Jacobus Deketh

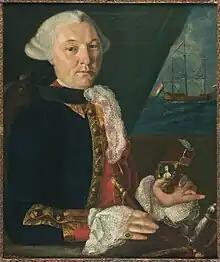
"Jacobus Deketh in 1761, painting in the collection of Frisian Maritime Museum"

Captain Jacobus Deketh (1726 – 26 July 1764) was a Dutch States Navy officer who was a captain in the Frisian Admiralty, one of the five admiralties of the Dutch Republic. In 1744 at the age of 18, Deketh joined the Admiralty of Amsterdam. He became a lieutenant and later extraordinary captain and sailed to the Dutch East Indies. In 1758, Deketh continued his career in the Frisian Admiralty. He became captain of a ship, "Edam". He was appointed full captain of the Frisian Admiralty in 1760.